The Blessed Ones

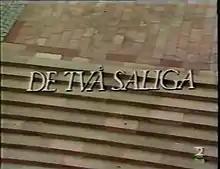

The Blessed Ones is a 1986 Swedish drama film directed by Ingmar Bergman, starring Harriet Andersson and Per Myrberg. The screenplay was adapted by Ulla Isaksson from her own novel with the same title. The film tells the story of a couple in which the woman becomes delusional and loses her mind. It was the third time Bergman directed a film written by Isaksson, after "Brink of Life" and "The Virgin Spring". "The Blessed Ones" was produced by Sveriges Television and premiered on TV2 on 19 February 1986. The American premiere was on 21 February 1987 at the Museum of Broadcasting in New York City.